Odd Roger Enoksen

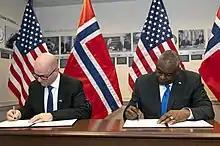
Enoksen signs an agreement increasing cooperation between US and Norwegian Special Operations Forces with US Secretary of Defense Lloyd Austin in Washington in 2021

On 14 October 2021, Enoksen was appointed minister of defence in Støre's Cabinet.